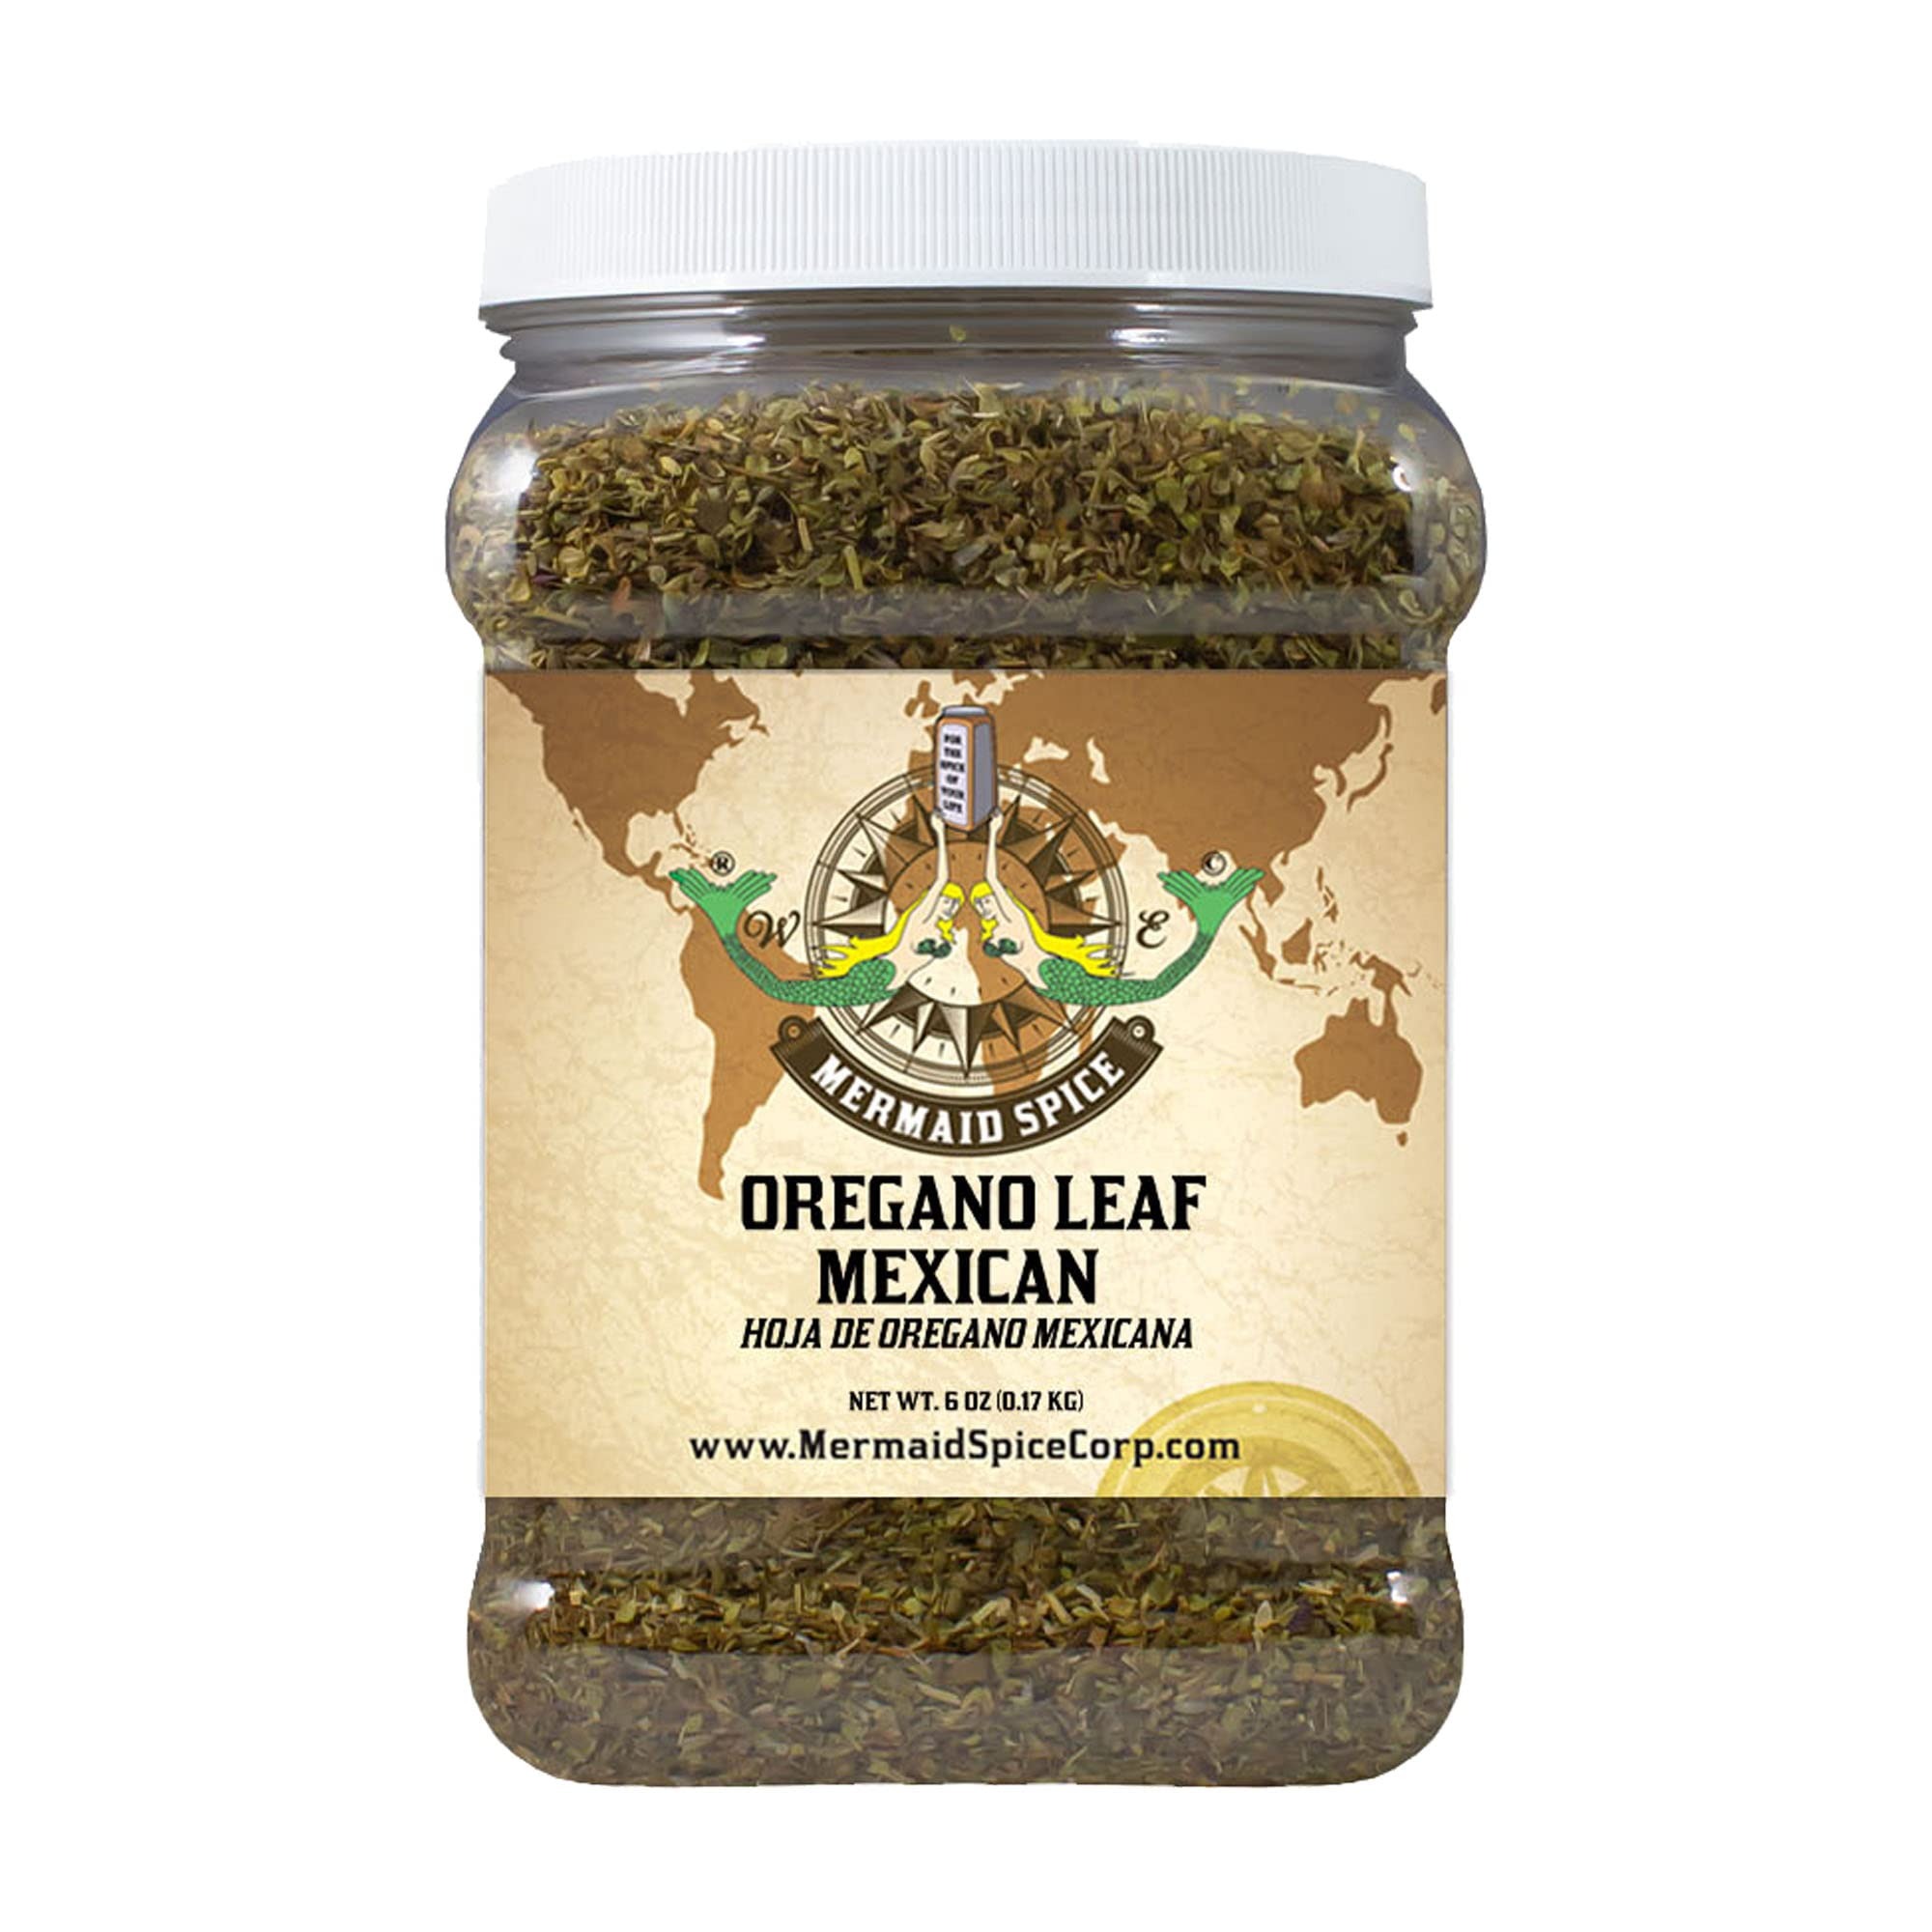
Item Name: Mermaid Spice Corp - Oregano Leaf Mexican - 6 oz. (0.17 kg.)
Bullet Point: Oregano Leaf Mexican
Product Description: Oregano Leaf Mexican is commonly used in Latin American and Mexican cuisine. It delivers more powerful flavor that Mediterranean oregano. Use it in broths, posole, soups, stews, and sausages. All of our spices and spice blends are all-natural, gluten-free, vegan, kosher, and halal. INGREDIENTS: OREGANO LEAF MEXICAN
Value: 6.0
Unit: Ounce

Price: 16.95